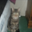
Label: cat